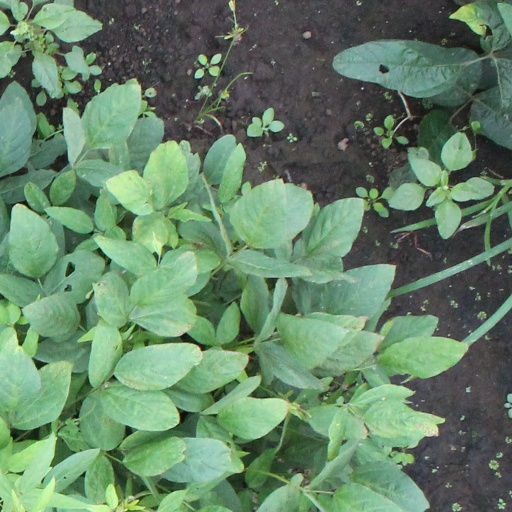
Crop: soybean